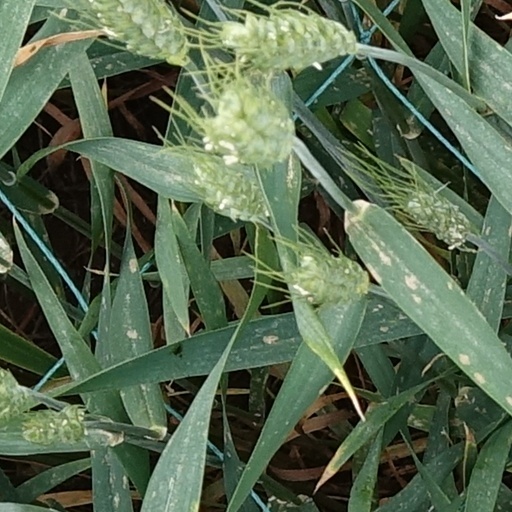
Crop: wheat